Portsmouth Direct line

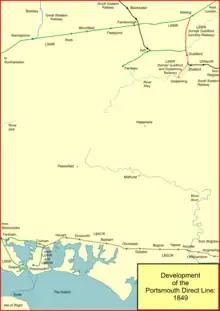
First steps towards the Portsmouth Direct line in 1849

The formation of the London Brighton and South Coast Railway shifted the supportive relations with the LSWR. Negotiations had taken place between the LSWR and the London and Brighton Railway, and the London and Croydon Railway had attributed bad faith to the LSWR. These feelings were carried into the LBSCR, and marked tension now existed between the LSWR and the LBSCR.